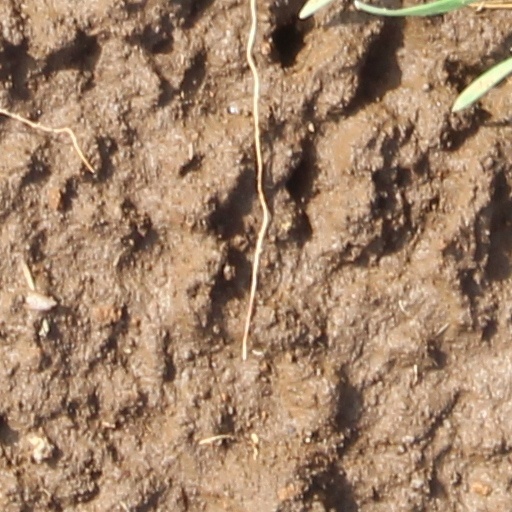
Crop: wheat